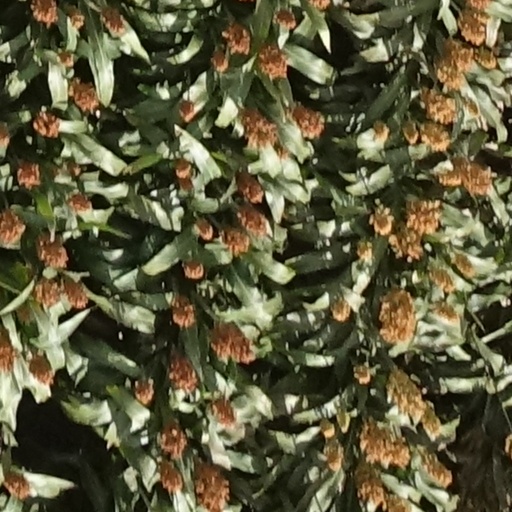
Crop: sorghum